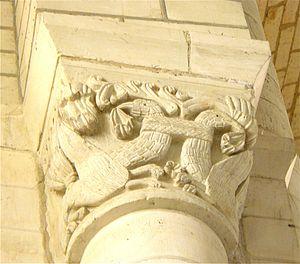
Chapiteau de la nef de l'abbatiale St Pierre de Preuilly (XIIe)
Preuilly-sur-Claise est une commune française du département d'Indre-et-Loire, en région Centre-Val de Loire.